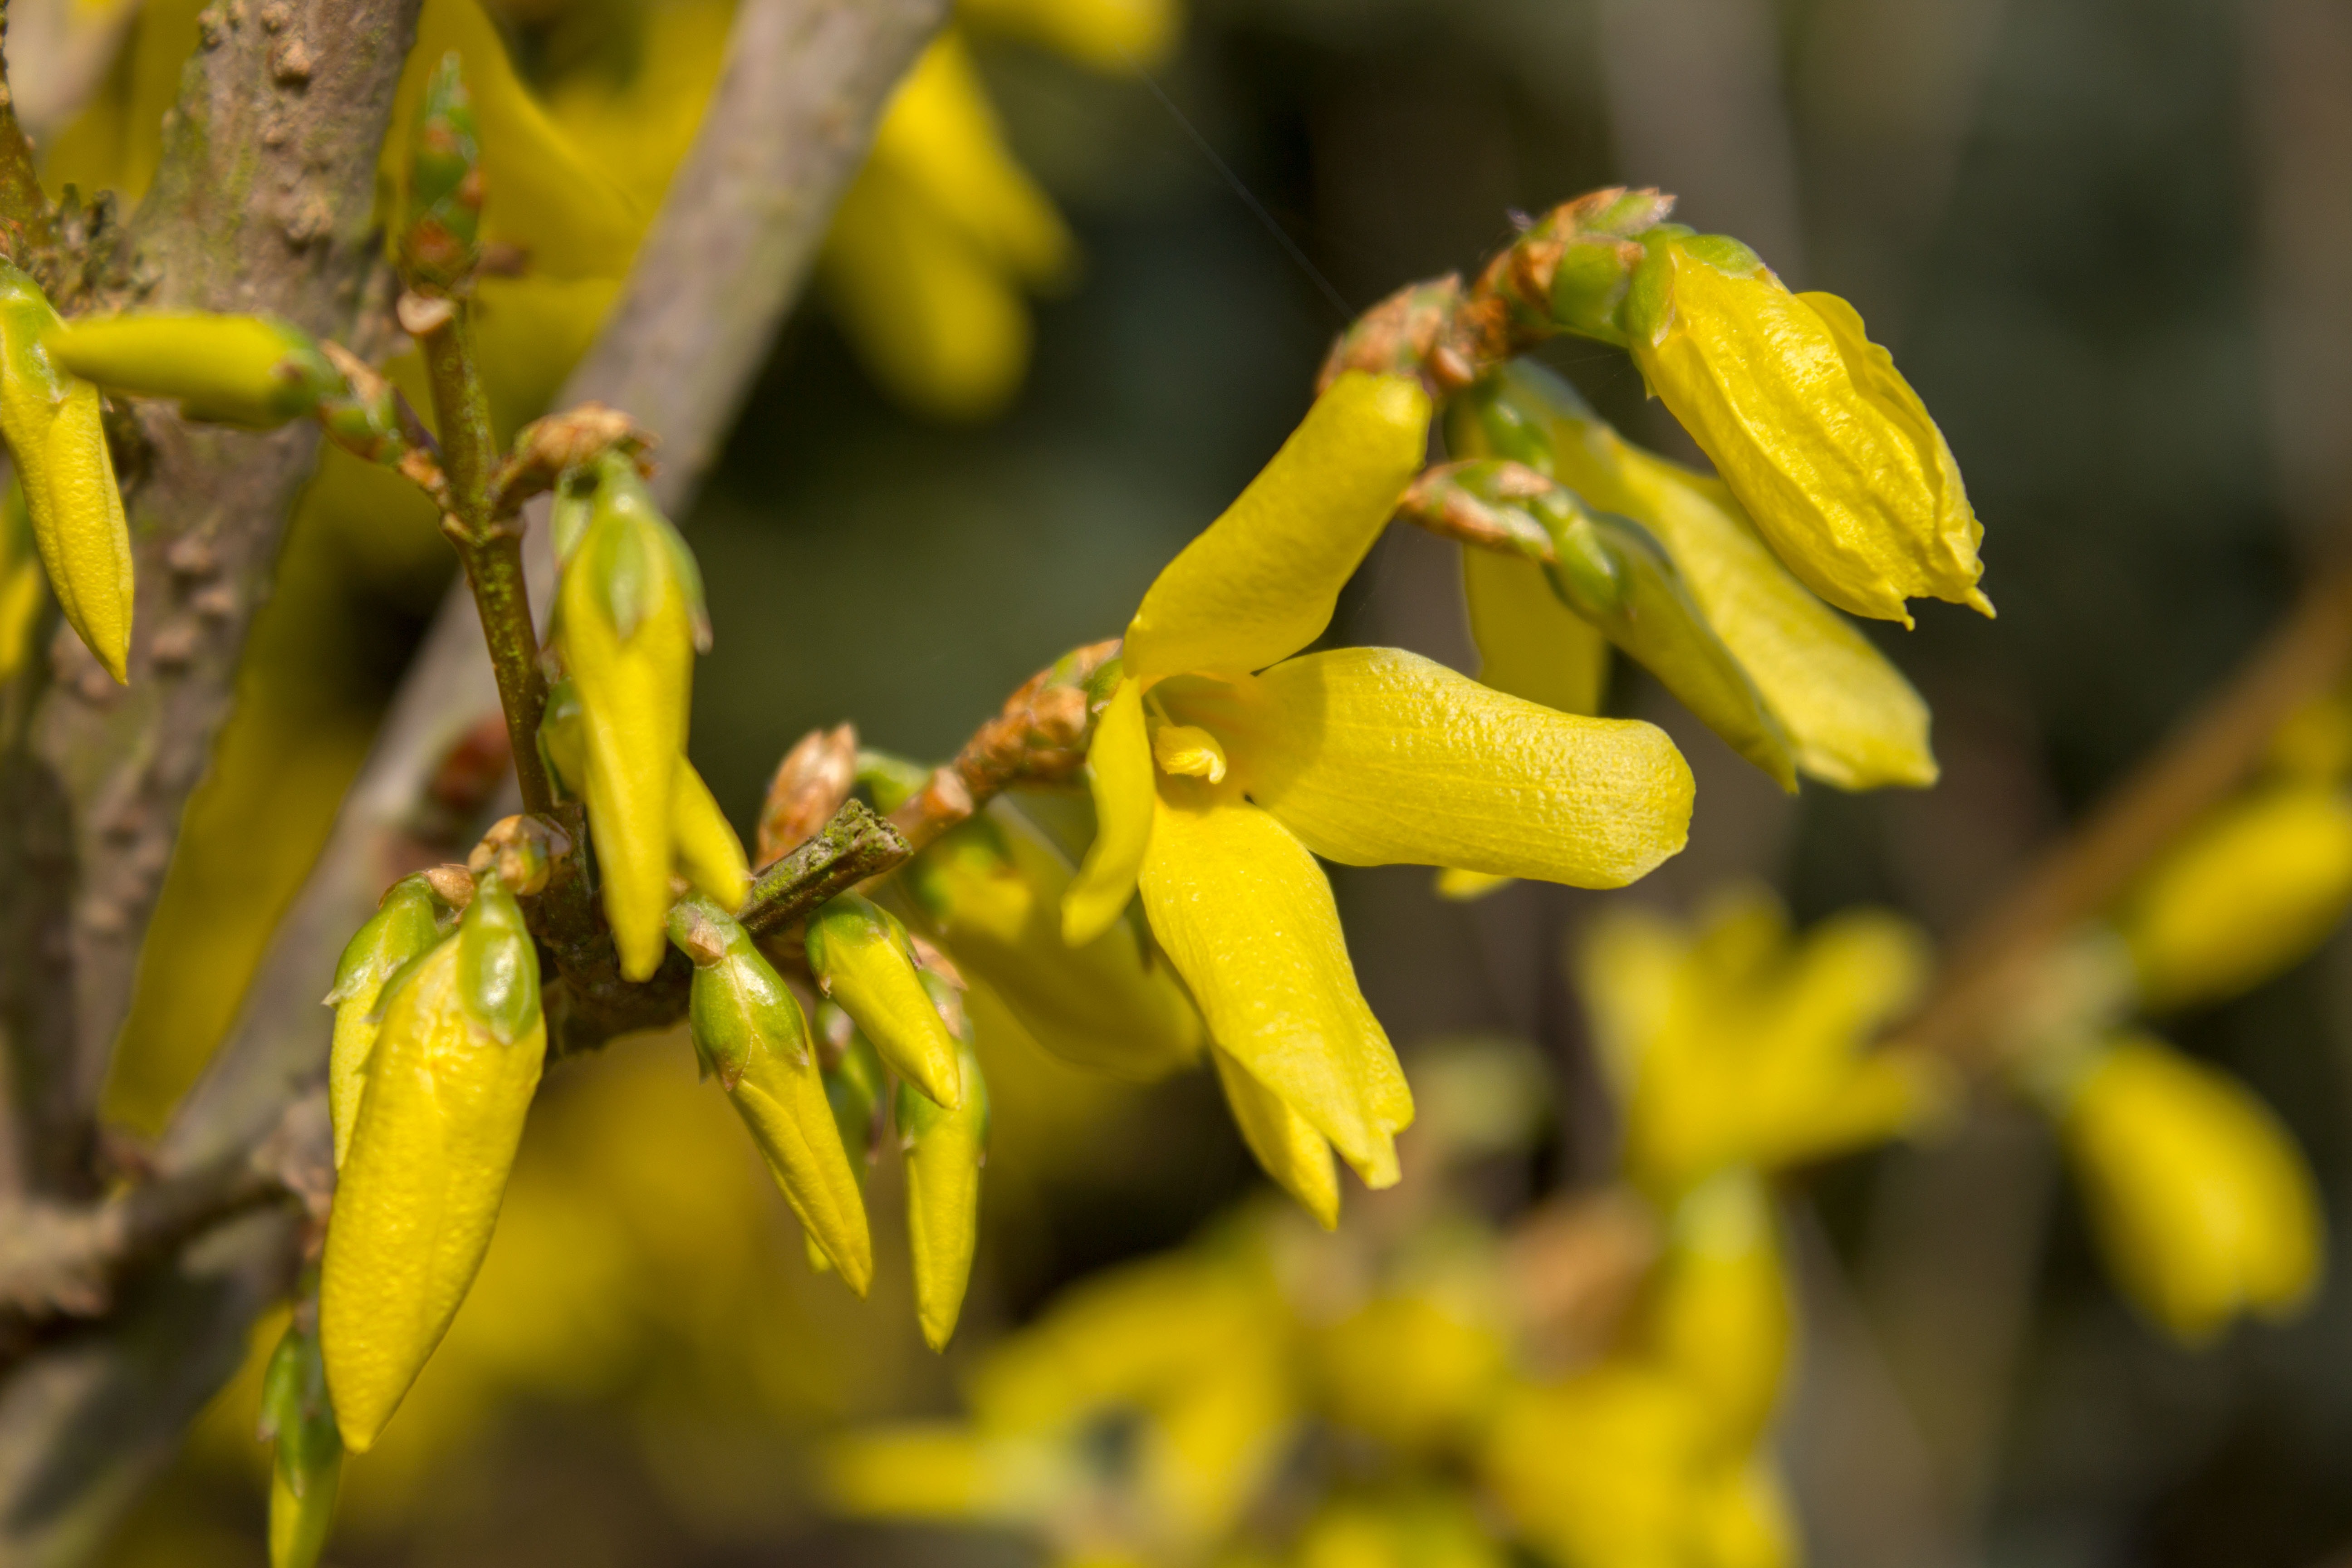
tree, nature, branch, blossom, plant, leaf, flower, bloom, food, spring, green, produce, botany, yellow, flora, wildflower, close up, shrub, forsythia, macro photography, flowering plant, forsythia flowers, plant stem, woody plant, land plant